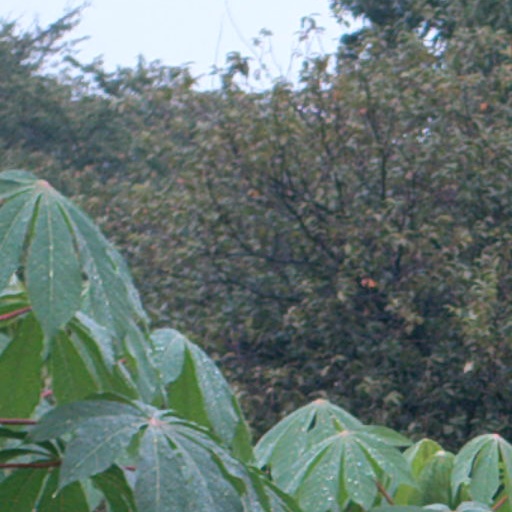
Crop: cassava